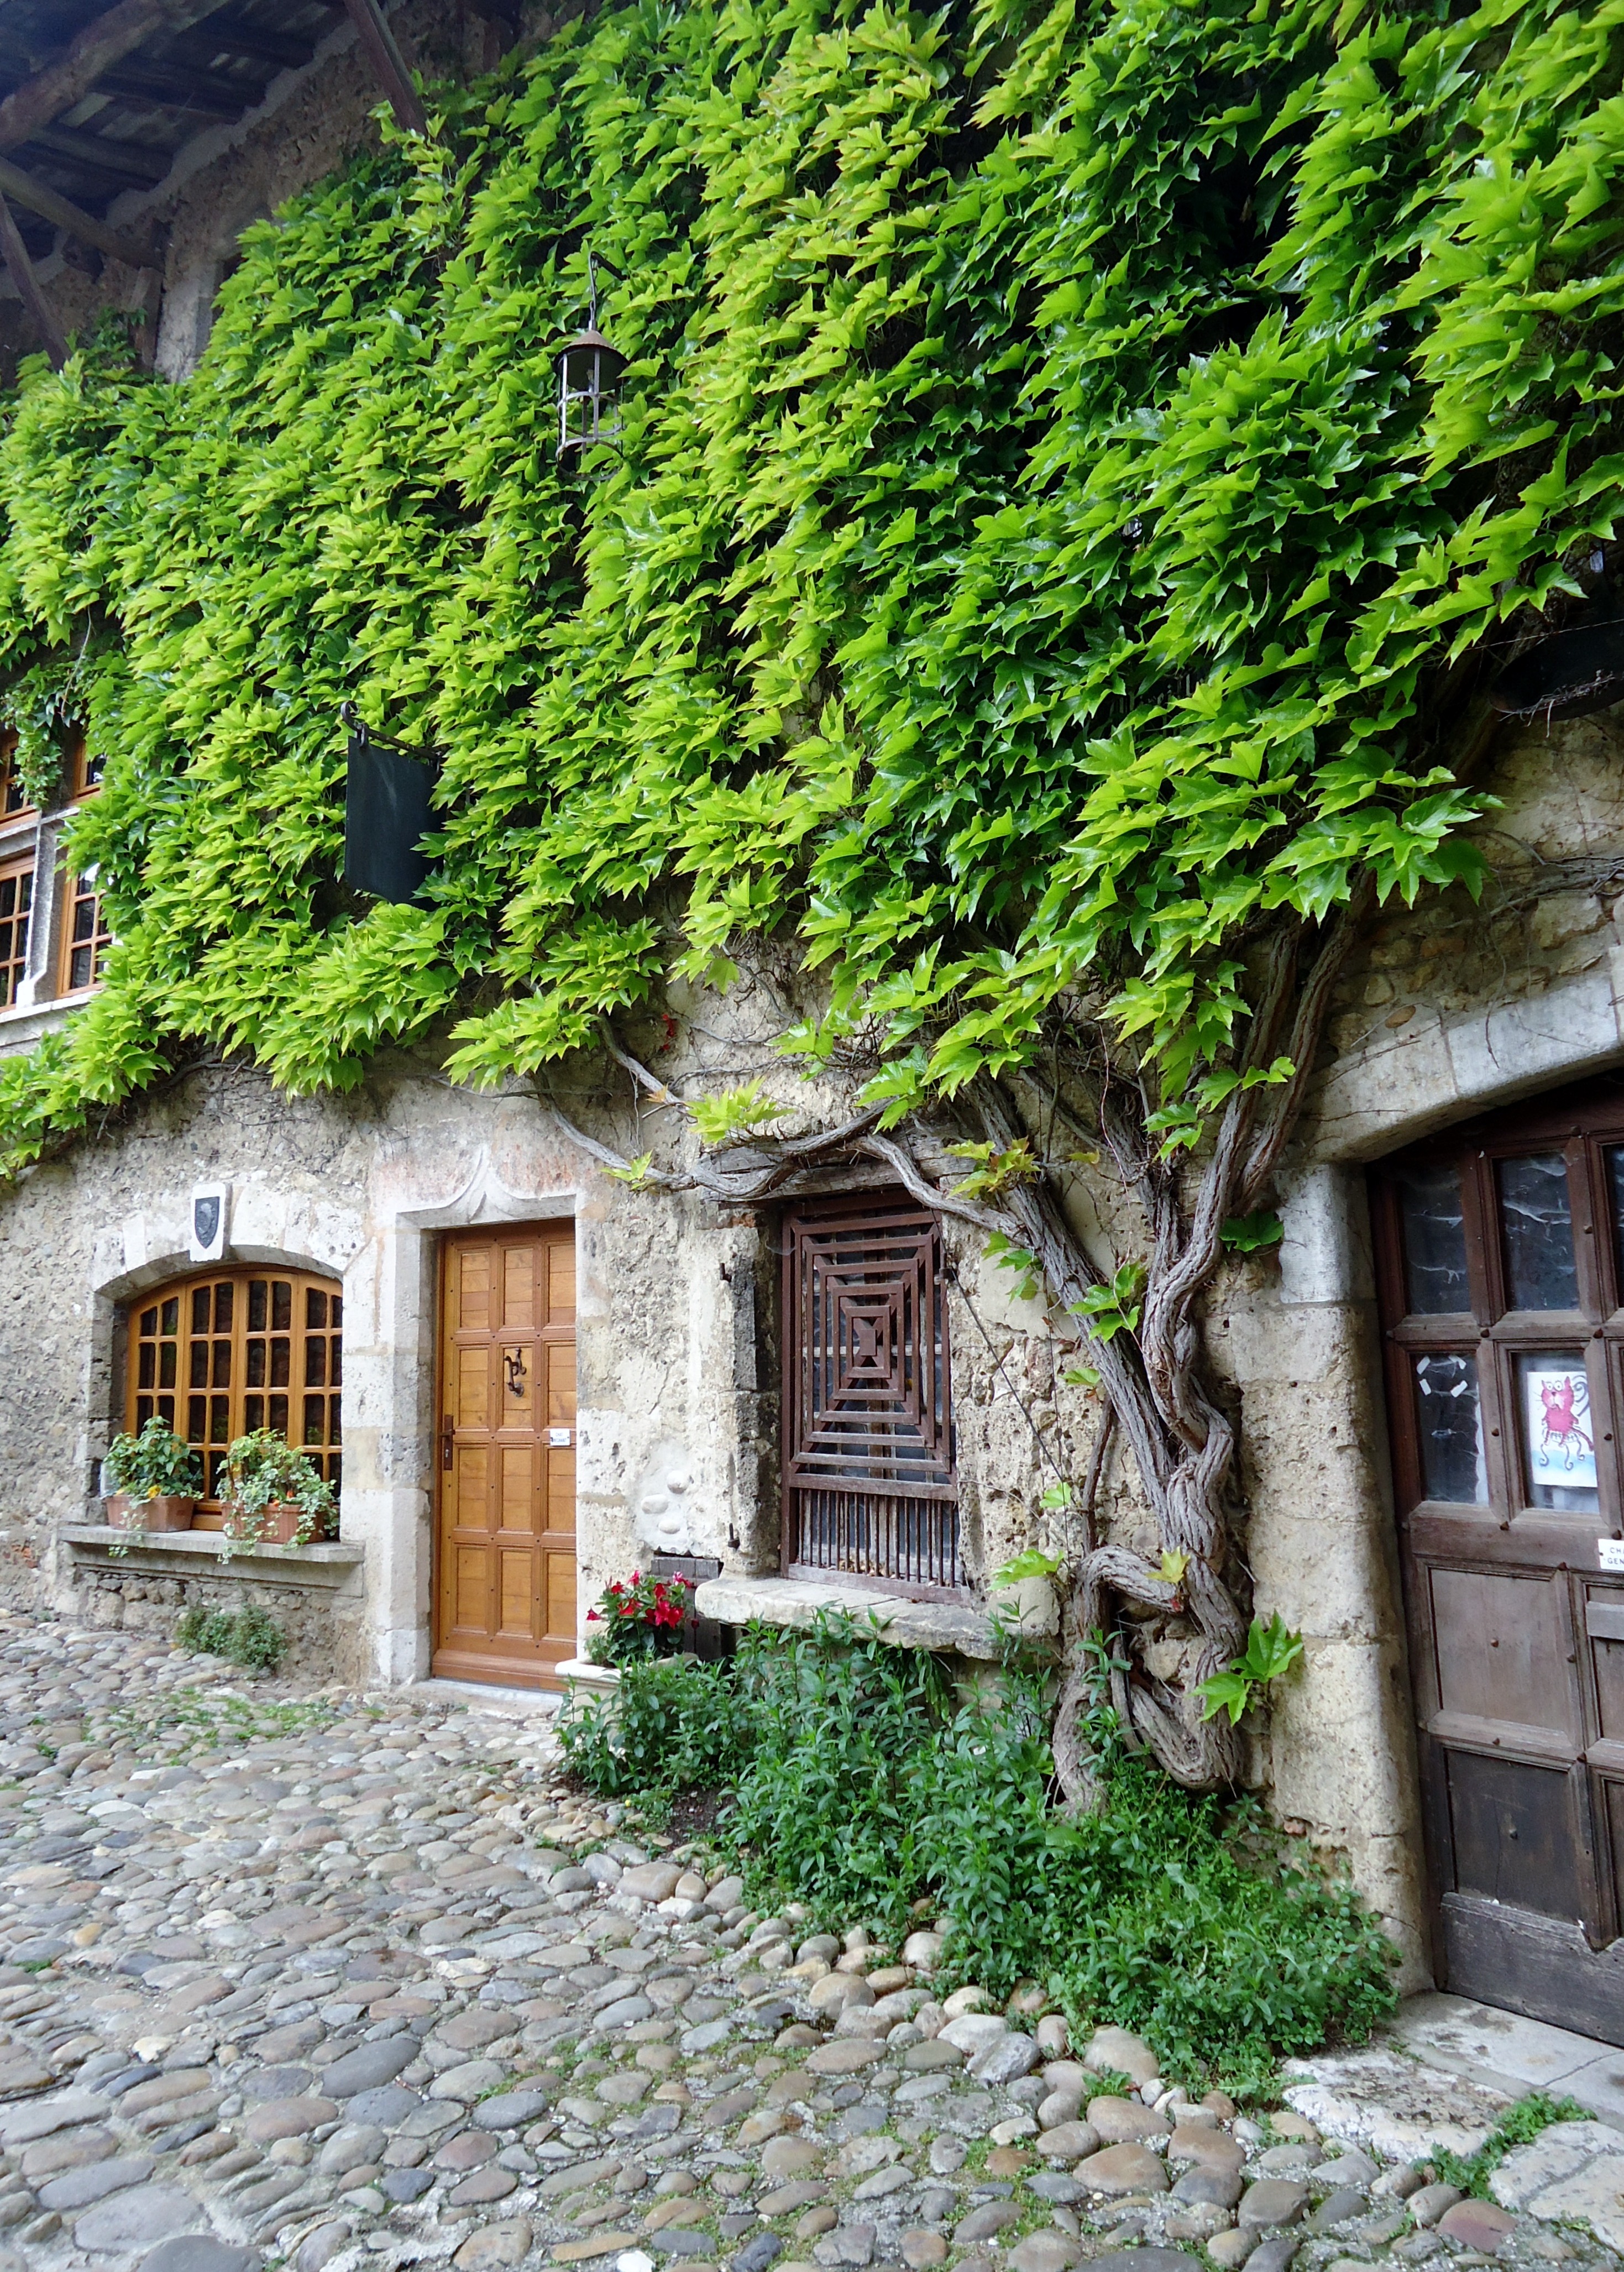
tree, plant, house, leaf, flower, town, city, home, hut, village, france, green, cottage, ivy, facade, stones, medieval, estate, good looking, rural area, p rouges, human settlement